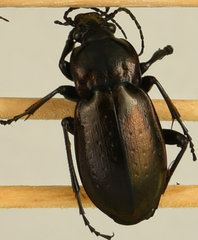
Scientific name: Carabus nemoralis
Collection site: Treehaven Site (TREE), plot TREE_003